Roman Ingarden

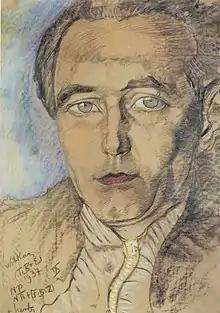
Portrait of Roman Ingarden by Witkacy

Roman Witold Ingarden (5 February 1893 – 14 June 1970) was a Polish philosopher who worked in aesthetics, ontology, and phenomenology.